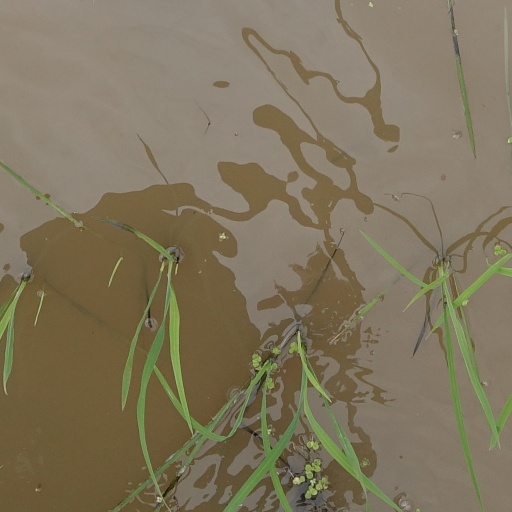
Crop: rice